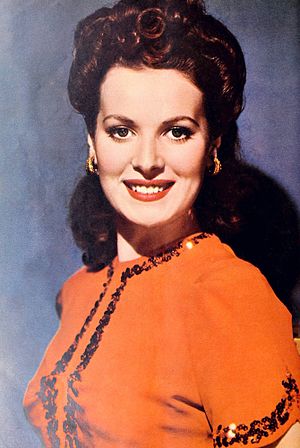
Maureen O'Hara
Maureen O'Hara, 1942.
Maureen O'Hara, egentlig Maureen FitzSimons, var en irsk-amerikansk skuespiller.